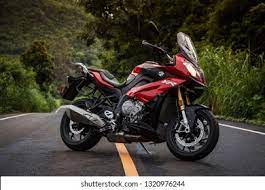
Vehicle type: Motorcycles